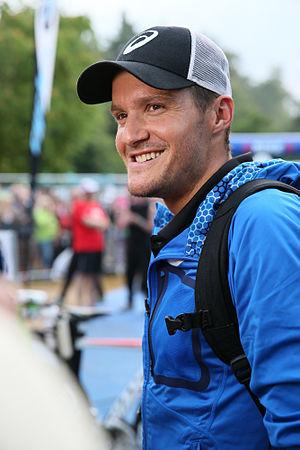
Jan Frodeno né le 18 août 1981 à Cologne en Allemagne est un triathlète professionnel médaillé d'or aux Jeux olympiques de 2008 à Pékin, champion du monde d'Ironman et d'Ironman 70.3.